Oron people

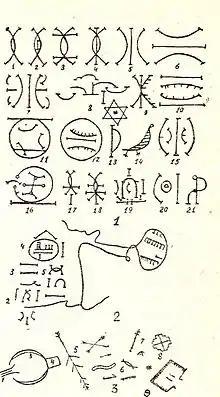
Nsibidi writing

Neither the Bantu's attire nor any other cultural equivalent anywhere portrays that of Oron language or names. None of Oron Nation culture or names was derived from Bantu or any language elsewhere as immigrant but their clothing was made from loin skirts and gown with beads known as 'Ngwa', their men were clean shaved with an artificial Beard with cap just like the ancient Kemet people which is seen in several ancient cravings known as (Ekpu) and as describe by Percy Talbot in 1897. Their women plaited hair naturally.